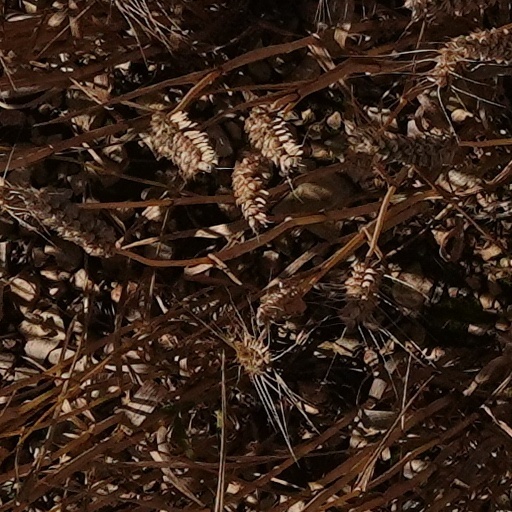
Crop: wheat